Jan Vos (poet)

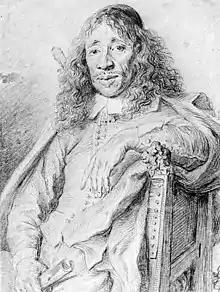
"Portrait of Poet Jan Vos" by Jan Lievens.

Jan Jansz. Vos (baptised 4 March 1612 in Amsterdam – buried 12 July 1667 in Amsterdam) was a Dutch playwright and poet. A glassmaker by trade (in that position he provided all windows for the new city hall on the Dam), he also played an important role as stage-manager and director of the theatre. He organized, on the mayors' orders, processions and splendid decorated floats, which sometimes drew disapproval, criticism, and derision.